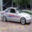
Label: automobile